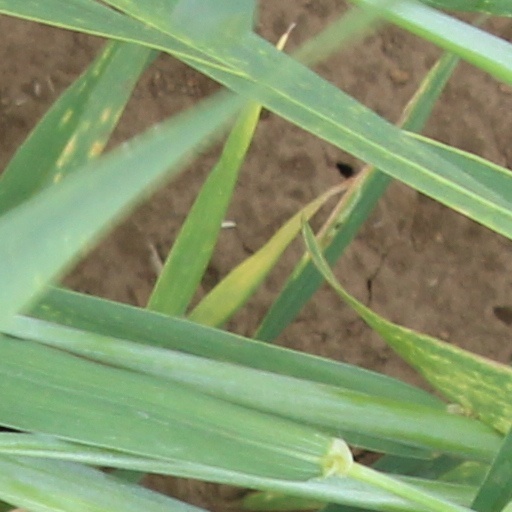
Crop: wheat